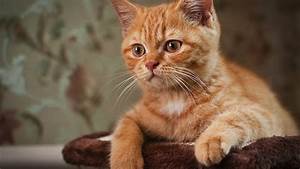
Label: cat